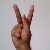
The image shows a hand gesture representing the letter 'K' in Indian Sign Language.